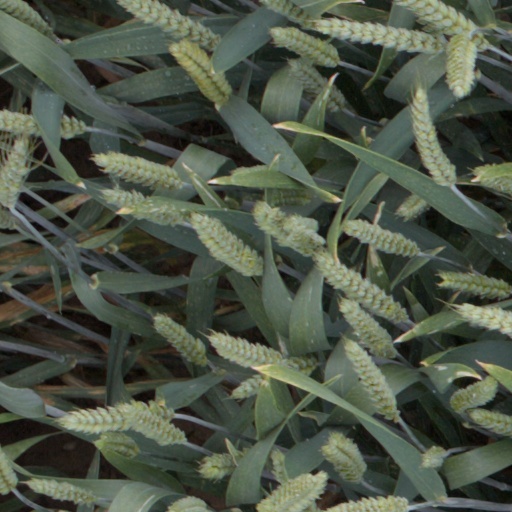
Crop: wheat